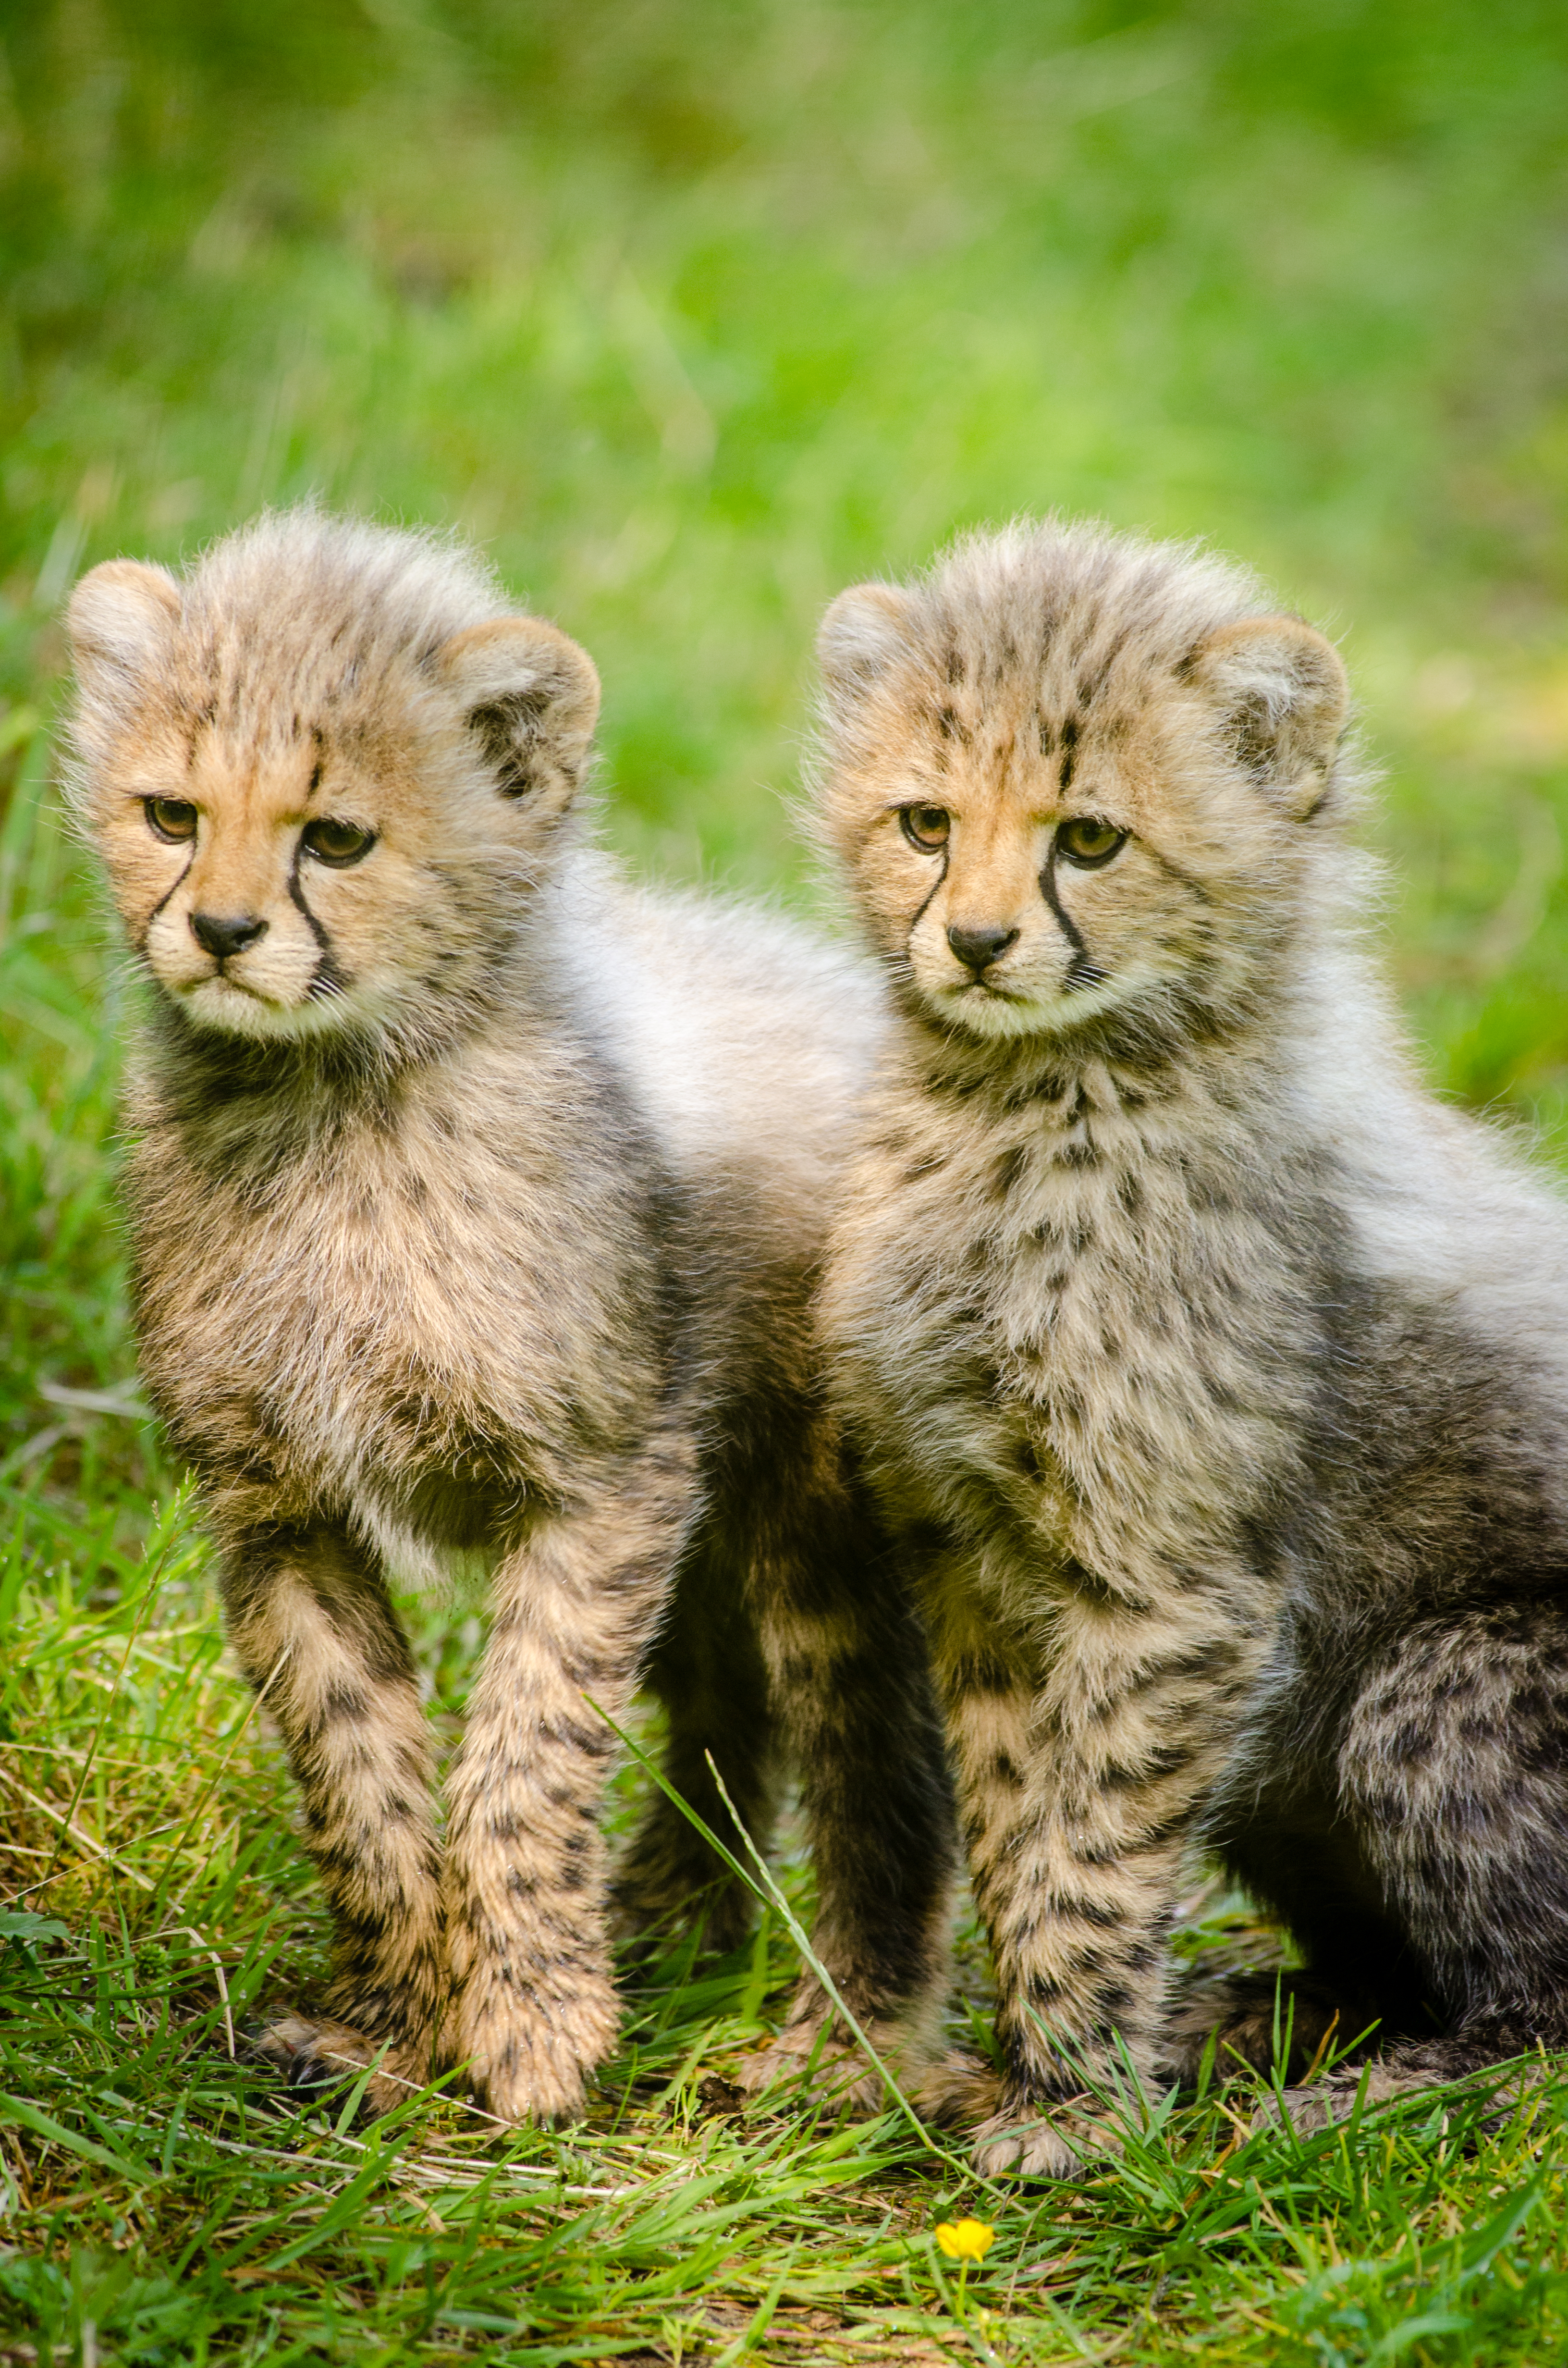
wildlife, zoo, young, kitten, cat, feline, mammal, nikon, predator, baby, fauna, lion, cheetah, whiskers, vertebrate, big, katze, katzchen, d7000, tierpark, jung, cub, cubs, raubtier, kittens, 300mm, gepard, junges, wild cat, small to medium sized cats, cat like mammal